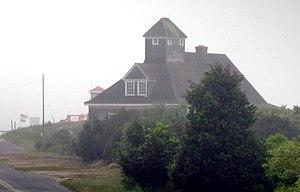
Amagansett est une census-designated place et un hameau faisant partie de la ville de East Hampton dans le comté de Suffolk, dans l'État de New York, aux États-Unis.